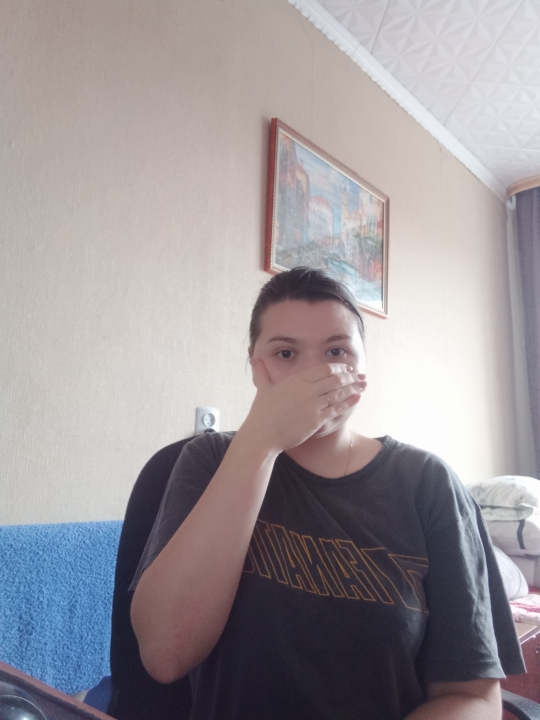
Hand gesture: no_gesture